Changping Garrison

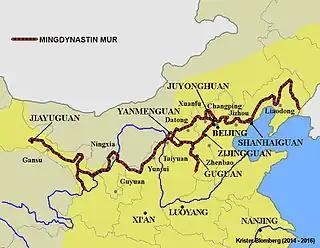
Map of the Ming Great Wall. The gray dots on the map indicate the locations of the military garrisons.

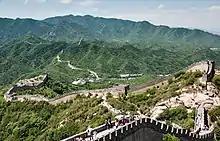
The Great Wall of China at Badaling is part of the Changping Garrison.

The Changping Garrison, also known as the Chang Garrison, was a defensive garrison during the Ming dynasty. Its main responsibility was to defend the Great Wall of China approaches to the north and west of Beijing. Along with the Zhenbao Garrison, it was one of two additional defense garrisons established in addition to the original nine garrisons of the Ming dynasty.